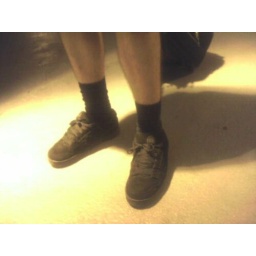
corey looked like the freeking UPS man walking around seattle with black socks and shorts.